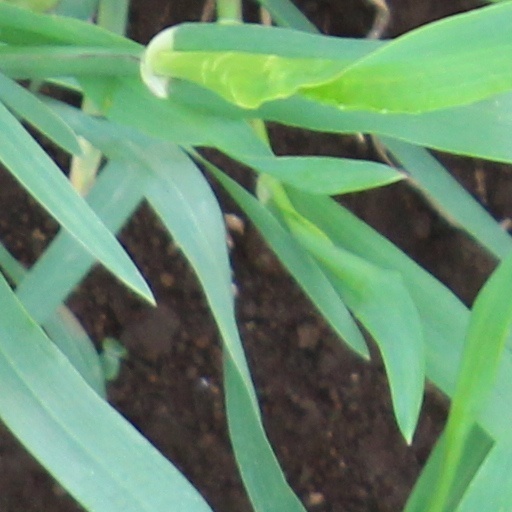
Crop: wheat